I Really Wish I Hated You

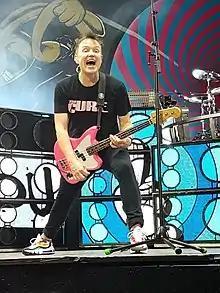
Critics found the song's narrative unusual for band bassist Mark Hoppus.

Critical reviews of the song were largely negative. Spencer Kornhaber of "The Atlantic" likened its songwriting to pop singer Halsey, calling its melody for kindergartners. Grant Sharples of online magazine "Consequence of Sound" similarly found its lyrical content "elementary", "forgettable," and repetitive. Tosten Burks from "Spin" noted that Hoppus's narrative of navigating a breakup seemed confusing given his status as a married man. Anna Smith of Gigwise too considered it odd that the song focuses on "teenage rejection" considering the band members' ages and cumulative years married. "Exclaim!" Adam Feibel, reviewing "Nine", singled it among the LP's "worst offenders," comparing its narrative of a "toxic, dependent" male lover to Drake's 2015 single "Hotline Bling", with only "a fraction of the charm."